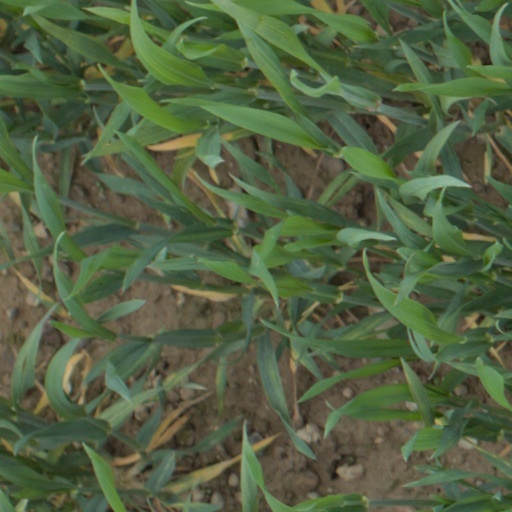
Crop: wheat